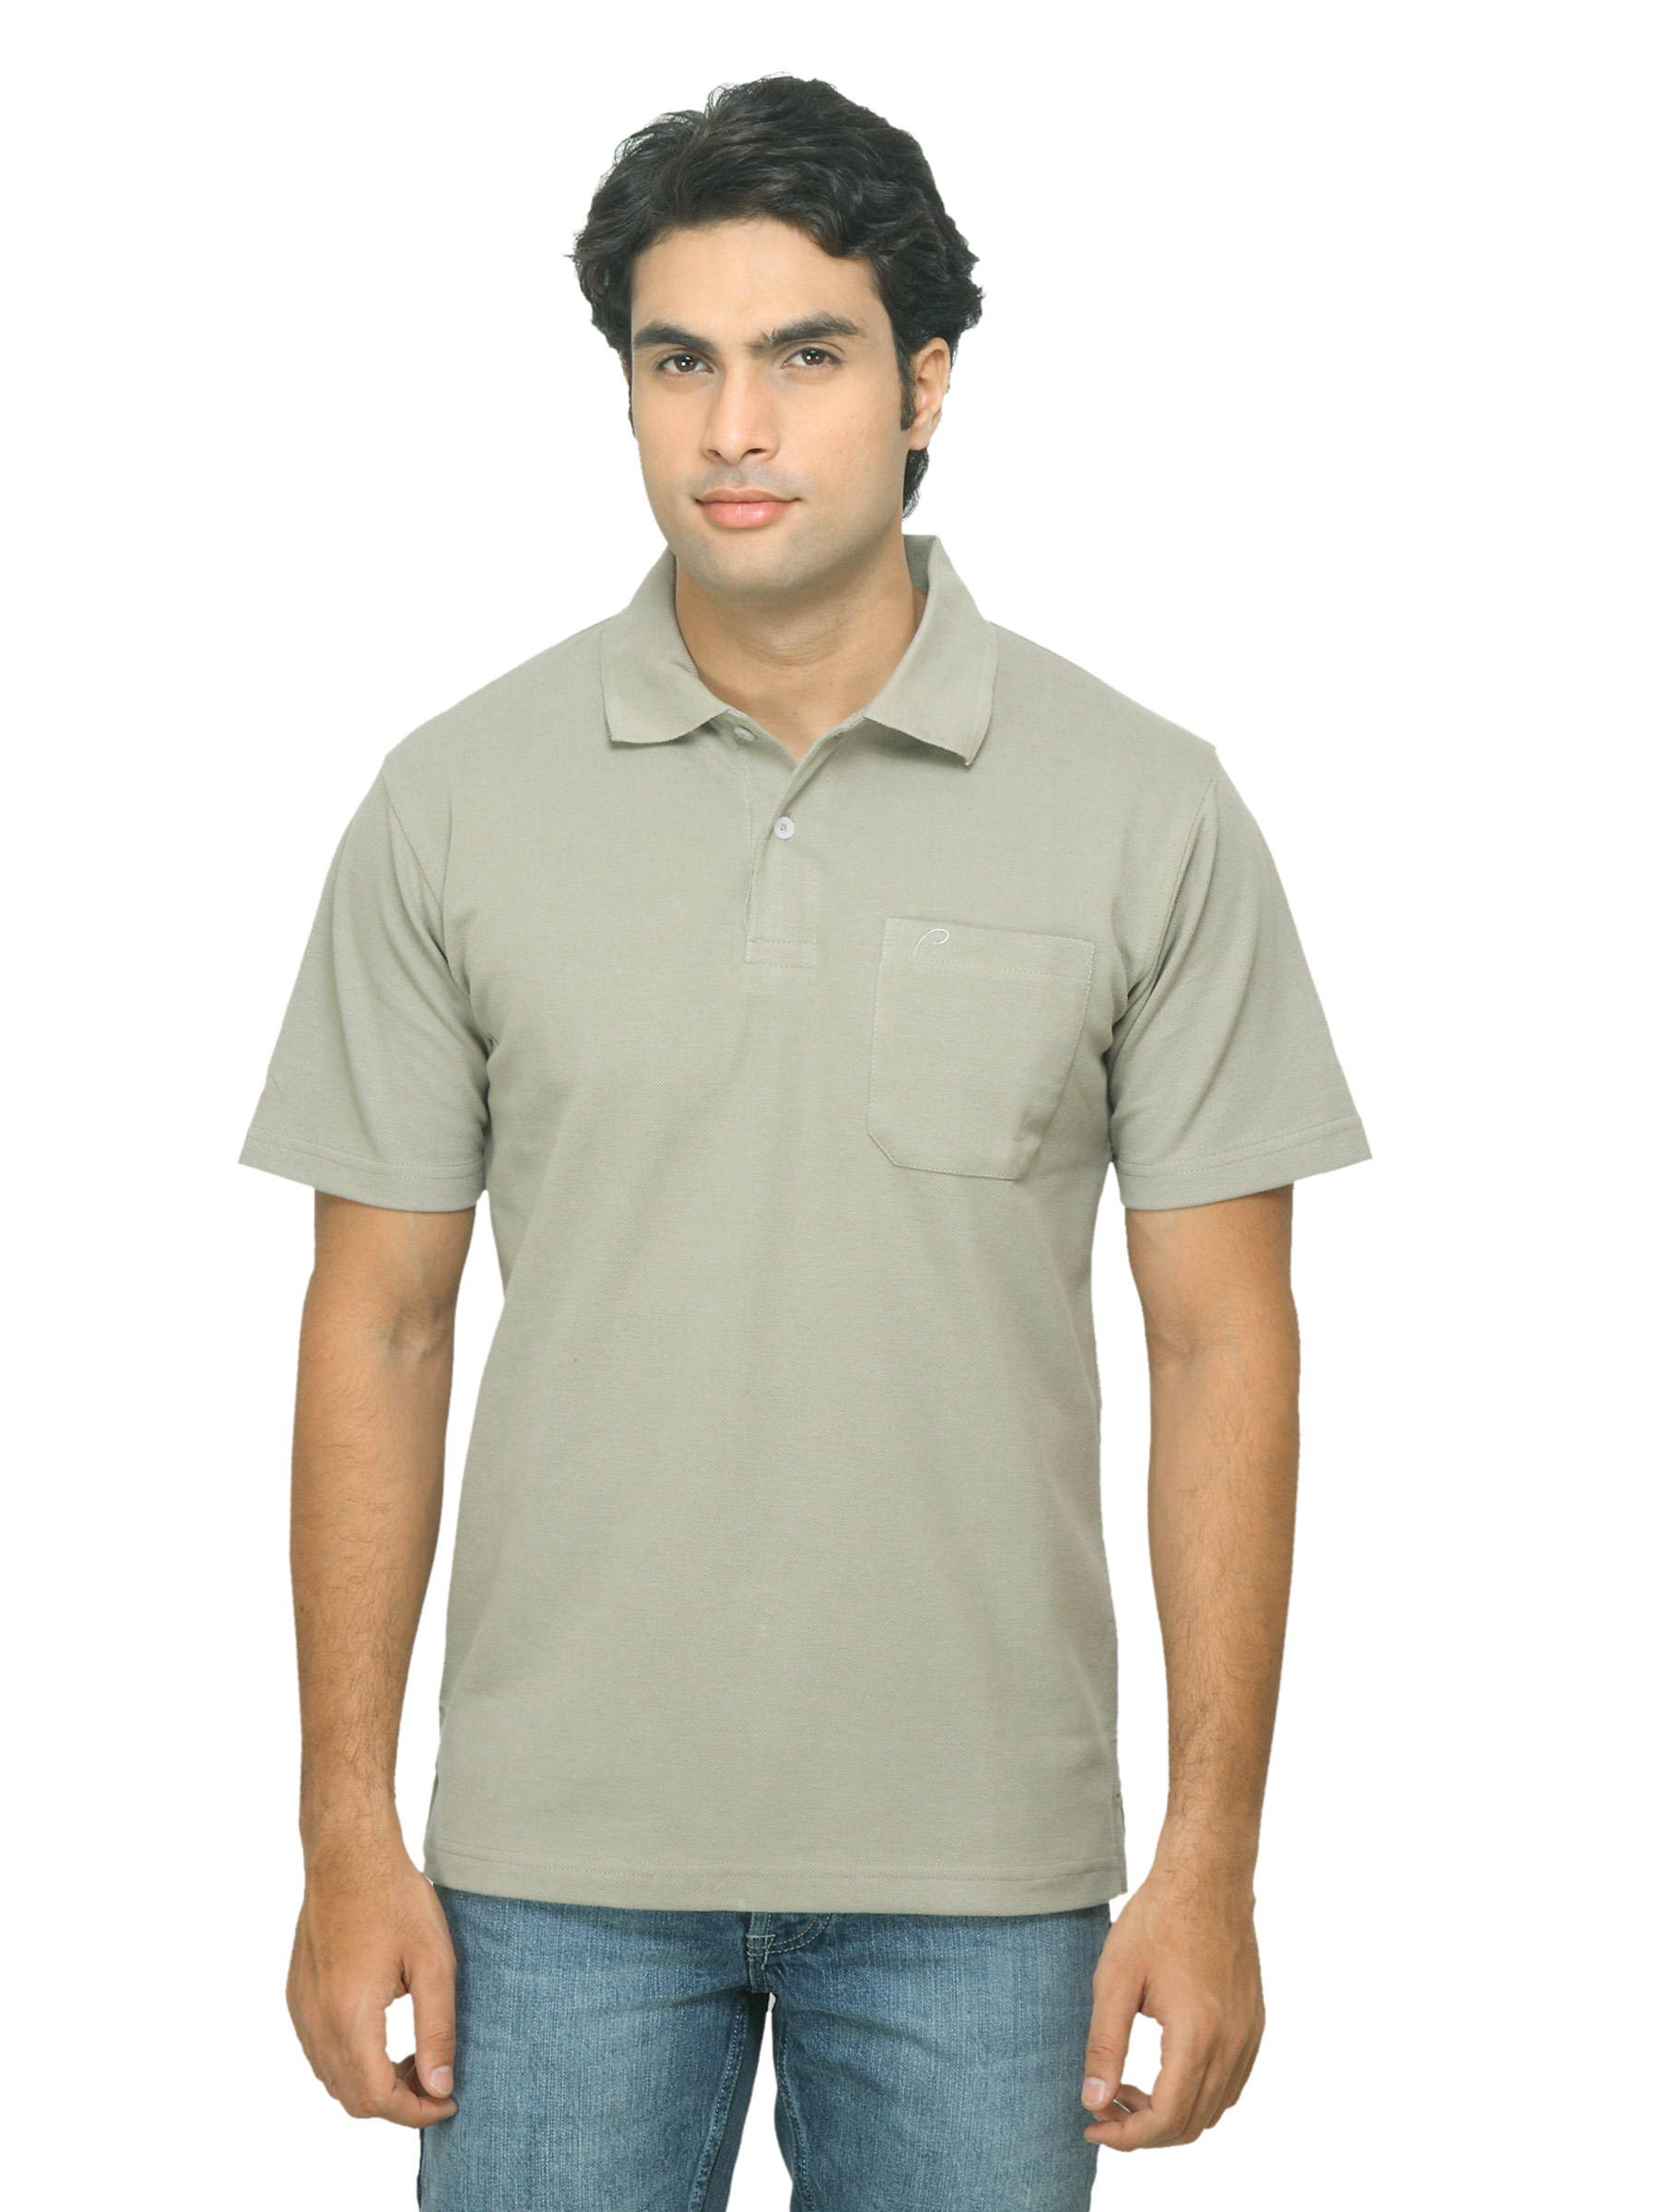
Proline Men Grey T-shirt
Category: Apparel / Topwear / Tshirts
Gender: Men
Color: Grey
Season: Summer 2013
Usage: Casual